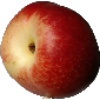
Label: Nectarine 1